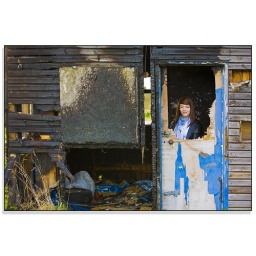
I liked the way the light from the side window highlighted Hannah's hair against the burnt wall behind